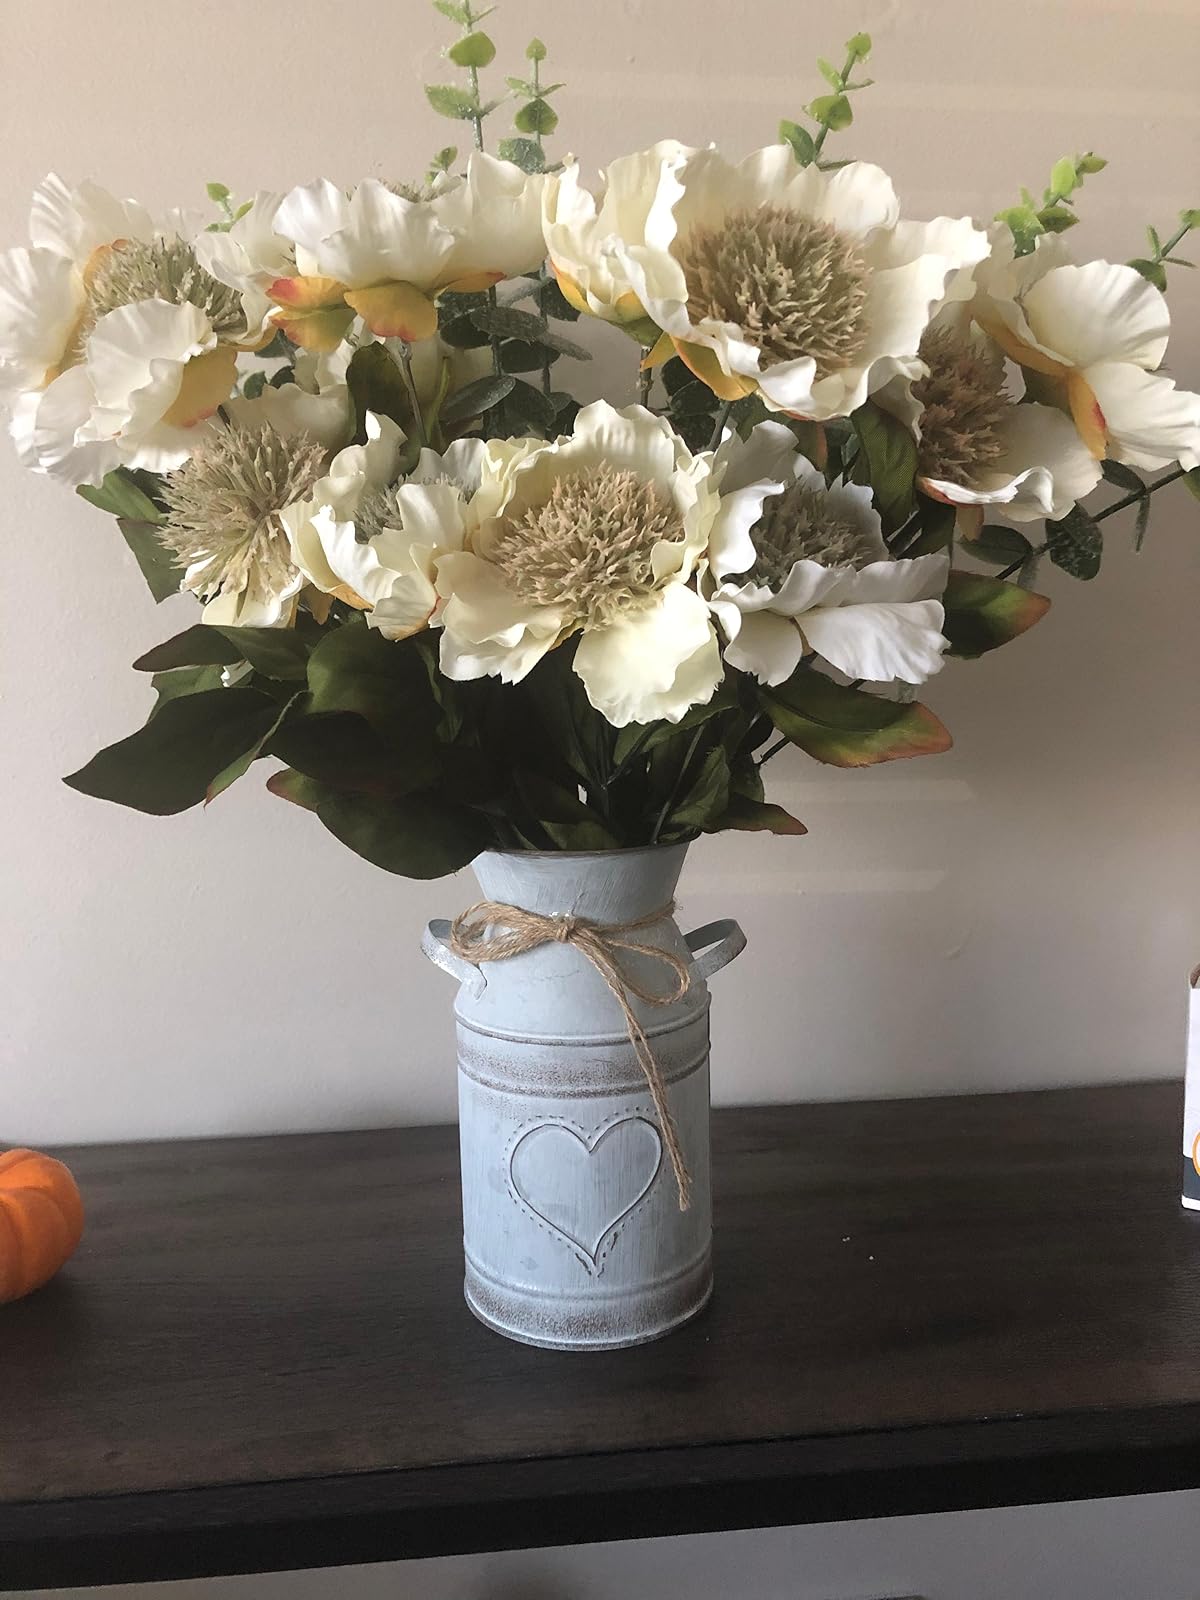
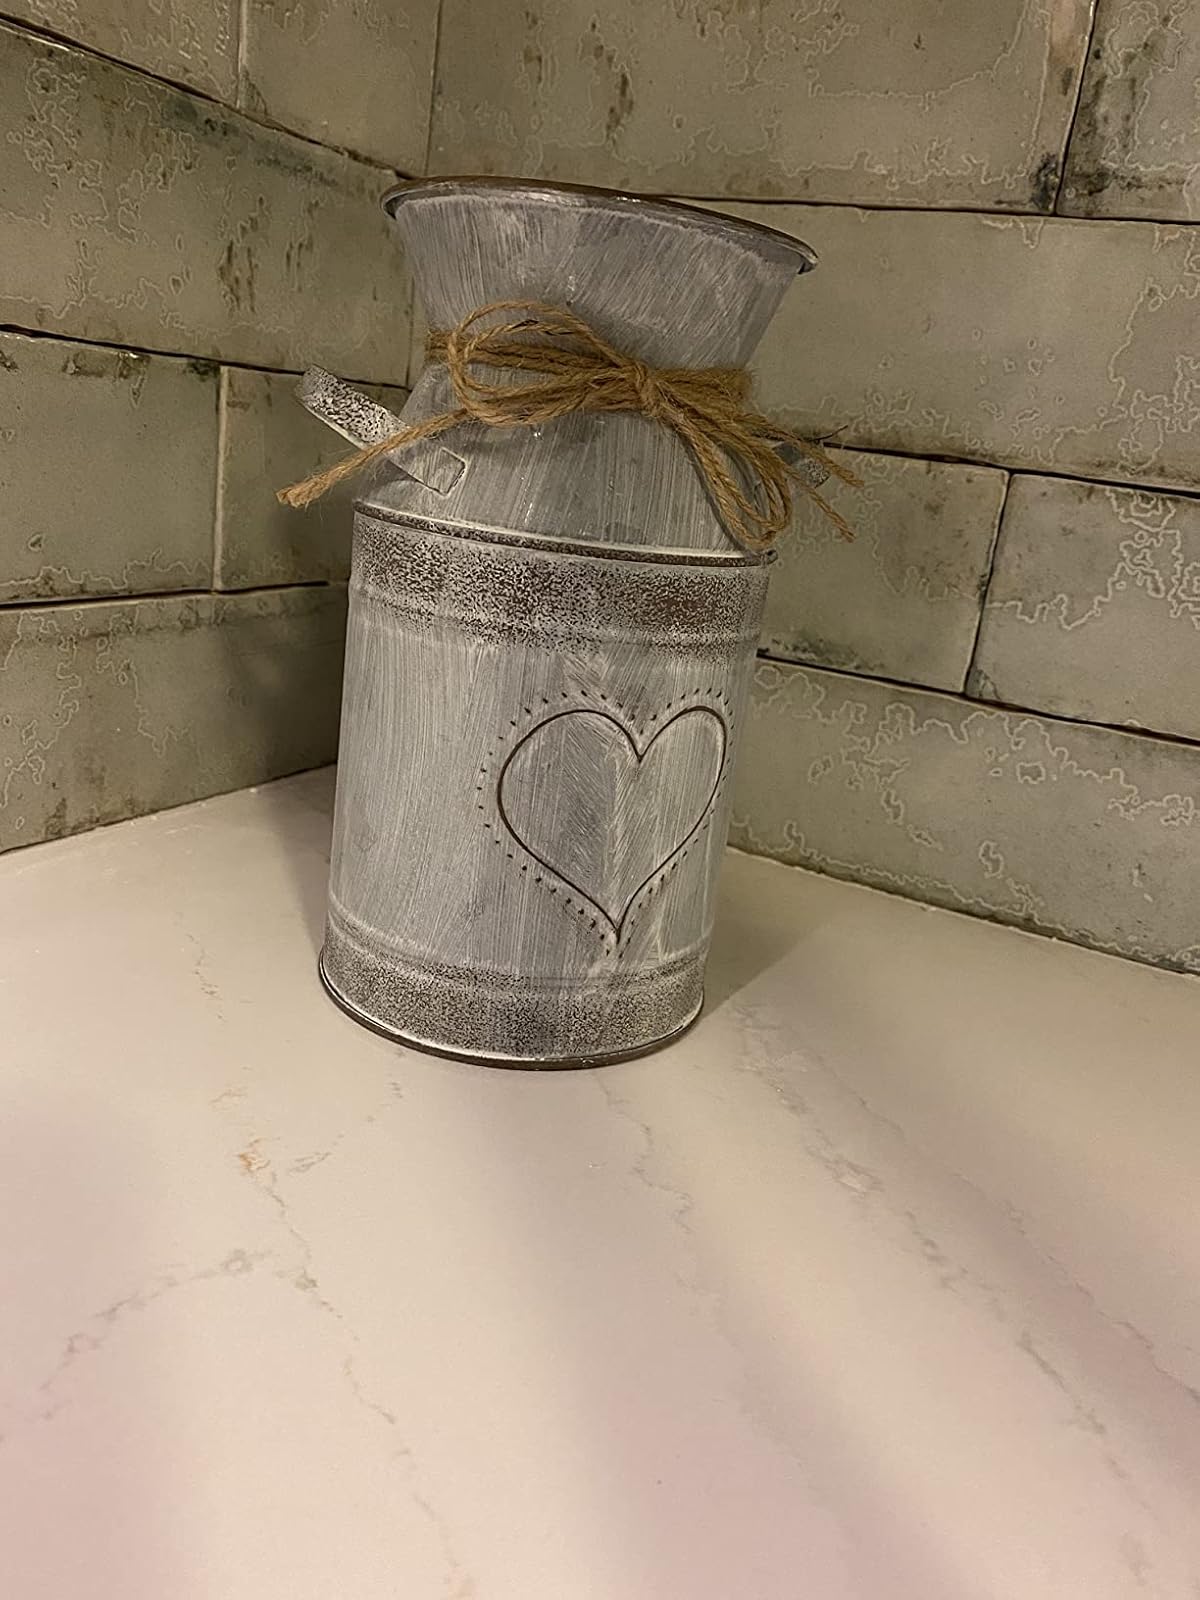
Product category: vase
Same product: yes